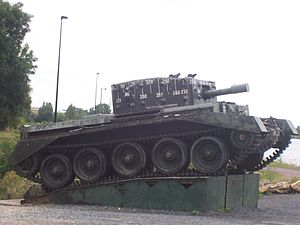
Cromwell (kampvogn) / Versioner
Centaur IV
Tank, Cruiser, Mk VIII, Cromwell, opkaldt efter lederen i den Engelske borgerkrig Oliver Cromwell, var en af de mest vellykkede af de britiske Cruiser-kampvogne under 2. Verdenskrig. Den var den første britiske kampvogn, som kombinerede en artilleri/antitankkanon med høj hastighed og rimelig pansring i afbalanceret kombination. Kampvognens design dannede basis for udformningen af den senere Comet-kampvogn.